West of Carson City

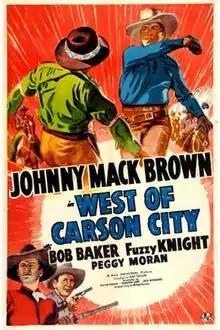
Theatrical release poster

West of Carson City is a 1940 American Western film directed by Ray Taylor and written by Milton Raison, Sherman L. Lowe and Jack Bernhard. The film stars Johnny Mack Brown, Bob Baker, Fuzzy Knight, Peggy Moran, Harry Woods and Robert Homans. The film was released on January 19, 1940, by Universal Pictures.